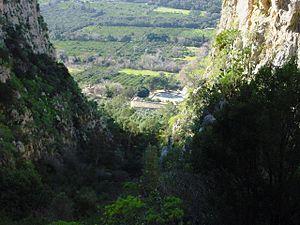
La réserve naturelle du Monte Pellegrino est une zone protégée de Sicile, déclarée réserve naturelle le 6 octobre 1995. Elle est située dans la municipalité de Palerme.